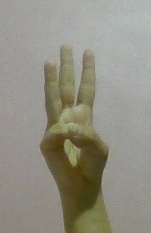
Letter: thaa